History of Poland

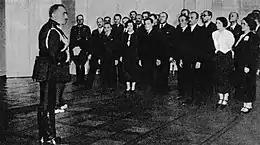
A year after Piłsudski's death, his former personal assistant General Felicjan Sławoj Składkowski became the Second Polish Republic's last prime minister

As distressing as these border conflicts were, the Polish–Soviet War of 1919–1921 was the most important series of military actions of the era. Piłsudski had entertained far-reaching anti-Russian cooperative designs in Eastern Europe, and in 1919 the Polish forces pushed eastward into Lithuania, Belarus and Ukraine by taking advantage of the Russian preoccupation with a civil war, but they were soon confronted with the Soviet westward offensive of 1918–1919. Western Ukraine was already a theater of the Polish–Ukrainian War, which eliminated the proclaimed West Ukrainian People's Republic in July 1919. In the autumn of 1919, Piłsudski rejected urgent pleas from the former Entente powers to support Anton Denikin's White movement in its advance on Moscow. The Polish–Soviet War proper began with the Polish Kiev offensive in April 1920. Allied with the Directorate of Ukraine of the Ukrainian People's Republic, the Polish armies had advanced past Vilnius, Minsk and Kiev by June. At that time, a massive Soviet counter-offensive pushed the Poles out of most of Ukraine. On the northern front, the Soviet army reached the outskirts of Warsaw in early August. A Soviet triumph and the quick end of Poland seemed inevitable. However, the Poles scored a stunning victory at the Battle of Warsaw (1920). Afterwards, more Polish military successes followed, and the Soviets had to pull back. They left swathes of territory populated largely by Belarusians or Ukrainians to Polish rule. The new eastern boundary was finalized by the Peace of Riga in March 1921.